Shevrin Jones

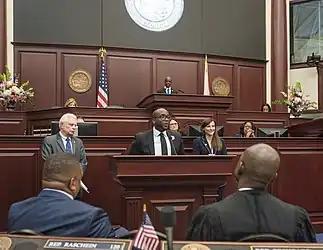
Jones in the Florida House of Representatives, 2016

Jones was born in Miami Gardens, Florida. He attended Florida A&M University, where he graduated with a Bachelor of Science degree in biochemistry and molecular biology in 2006. After receiving this degree, he returned to South Florida, where he taught Advanced Placement Chemistry in Broward County Public Schools, and then worked as a Biology instructor at Florida Atlantic University High School. In 2017 Jones obtained a Master of Education from Florida Atlantic University. In 2022, he earned a PhD in Educational Leadership from the same institution.